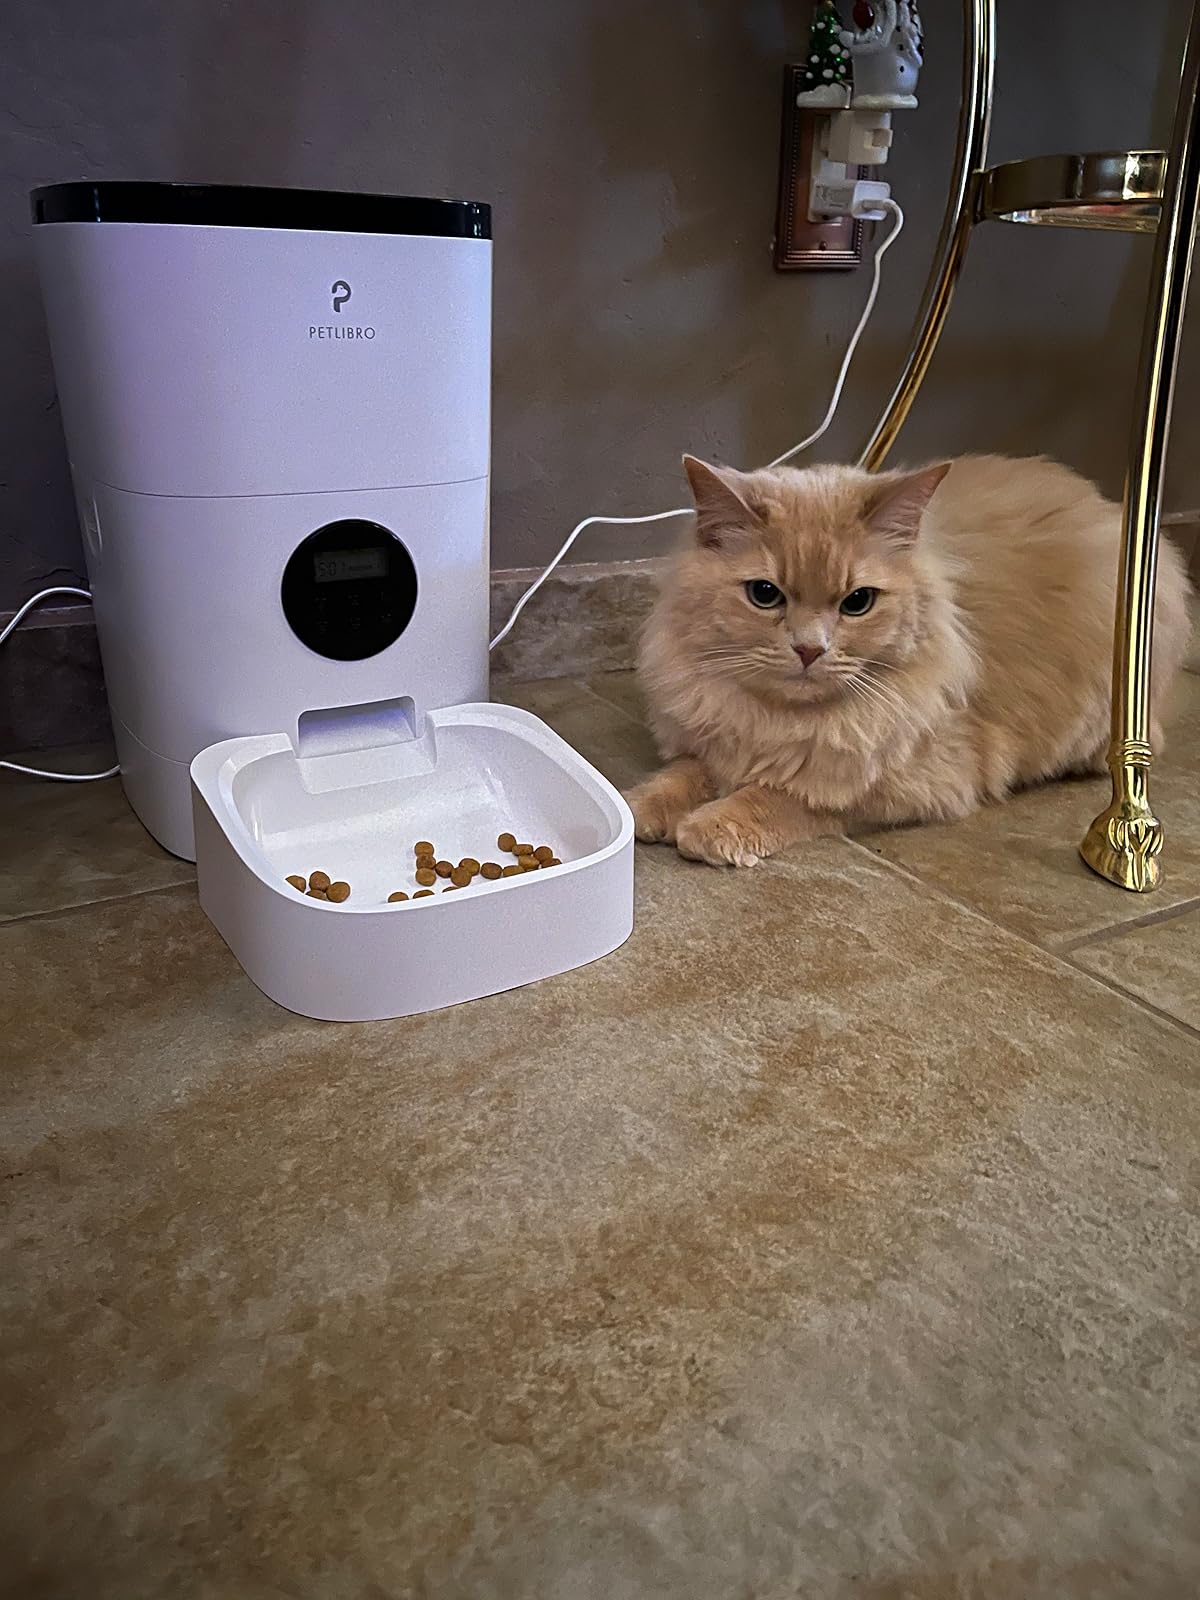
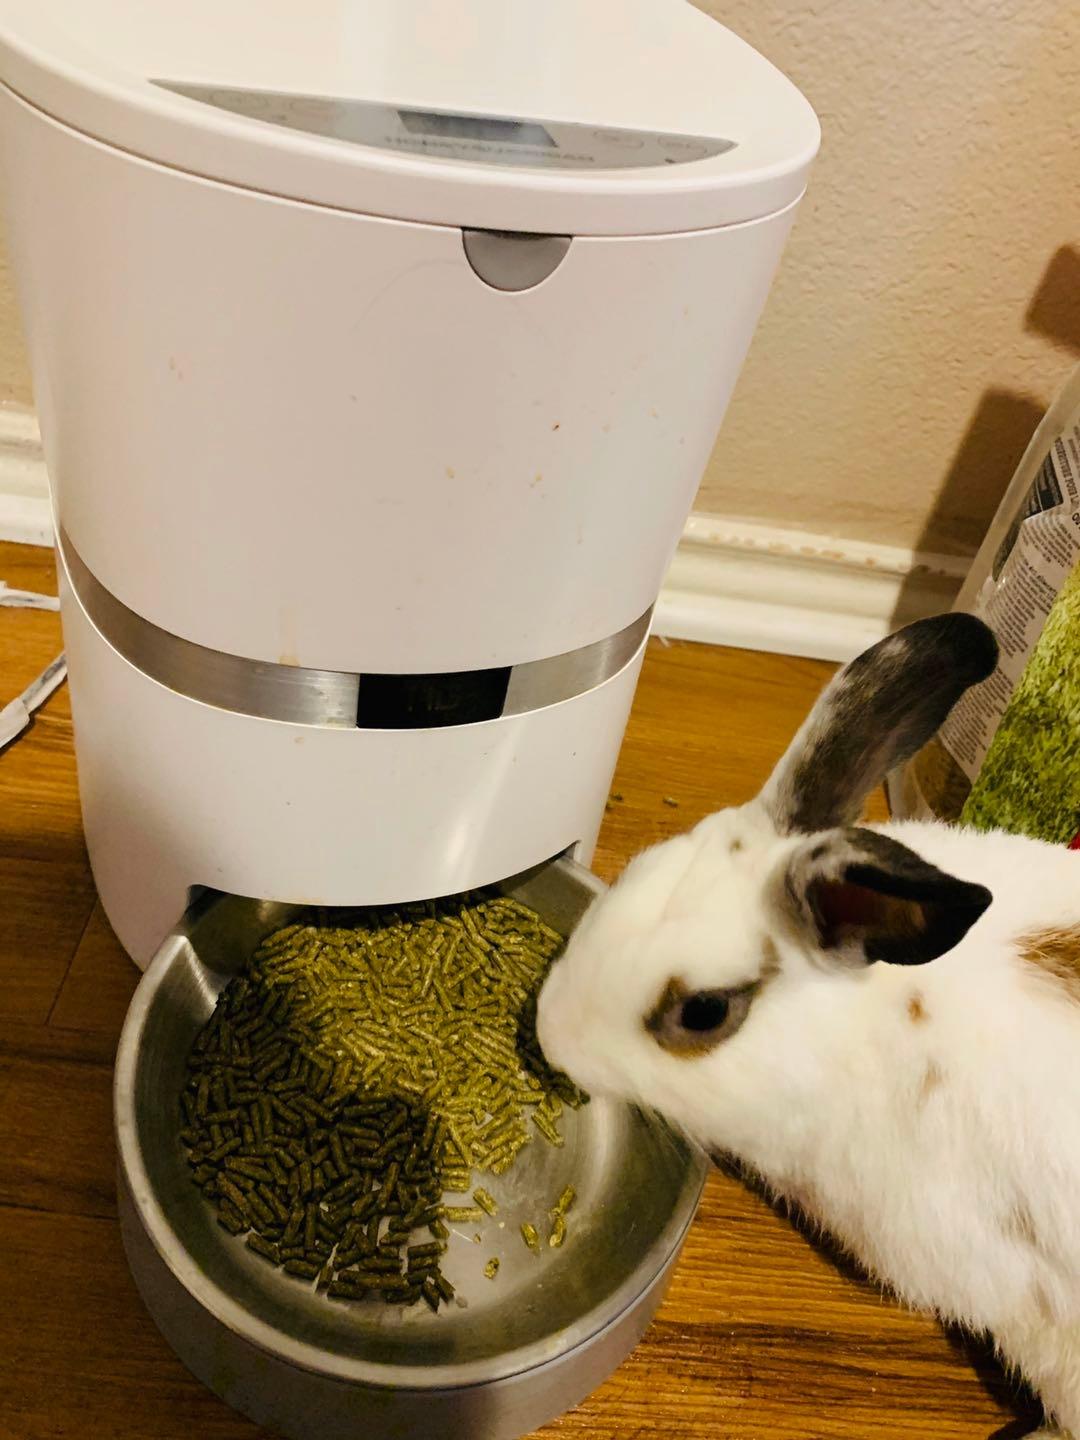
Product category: items_feeder
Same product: no